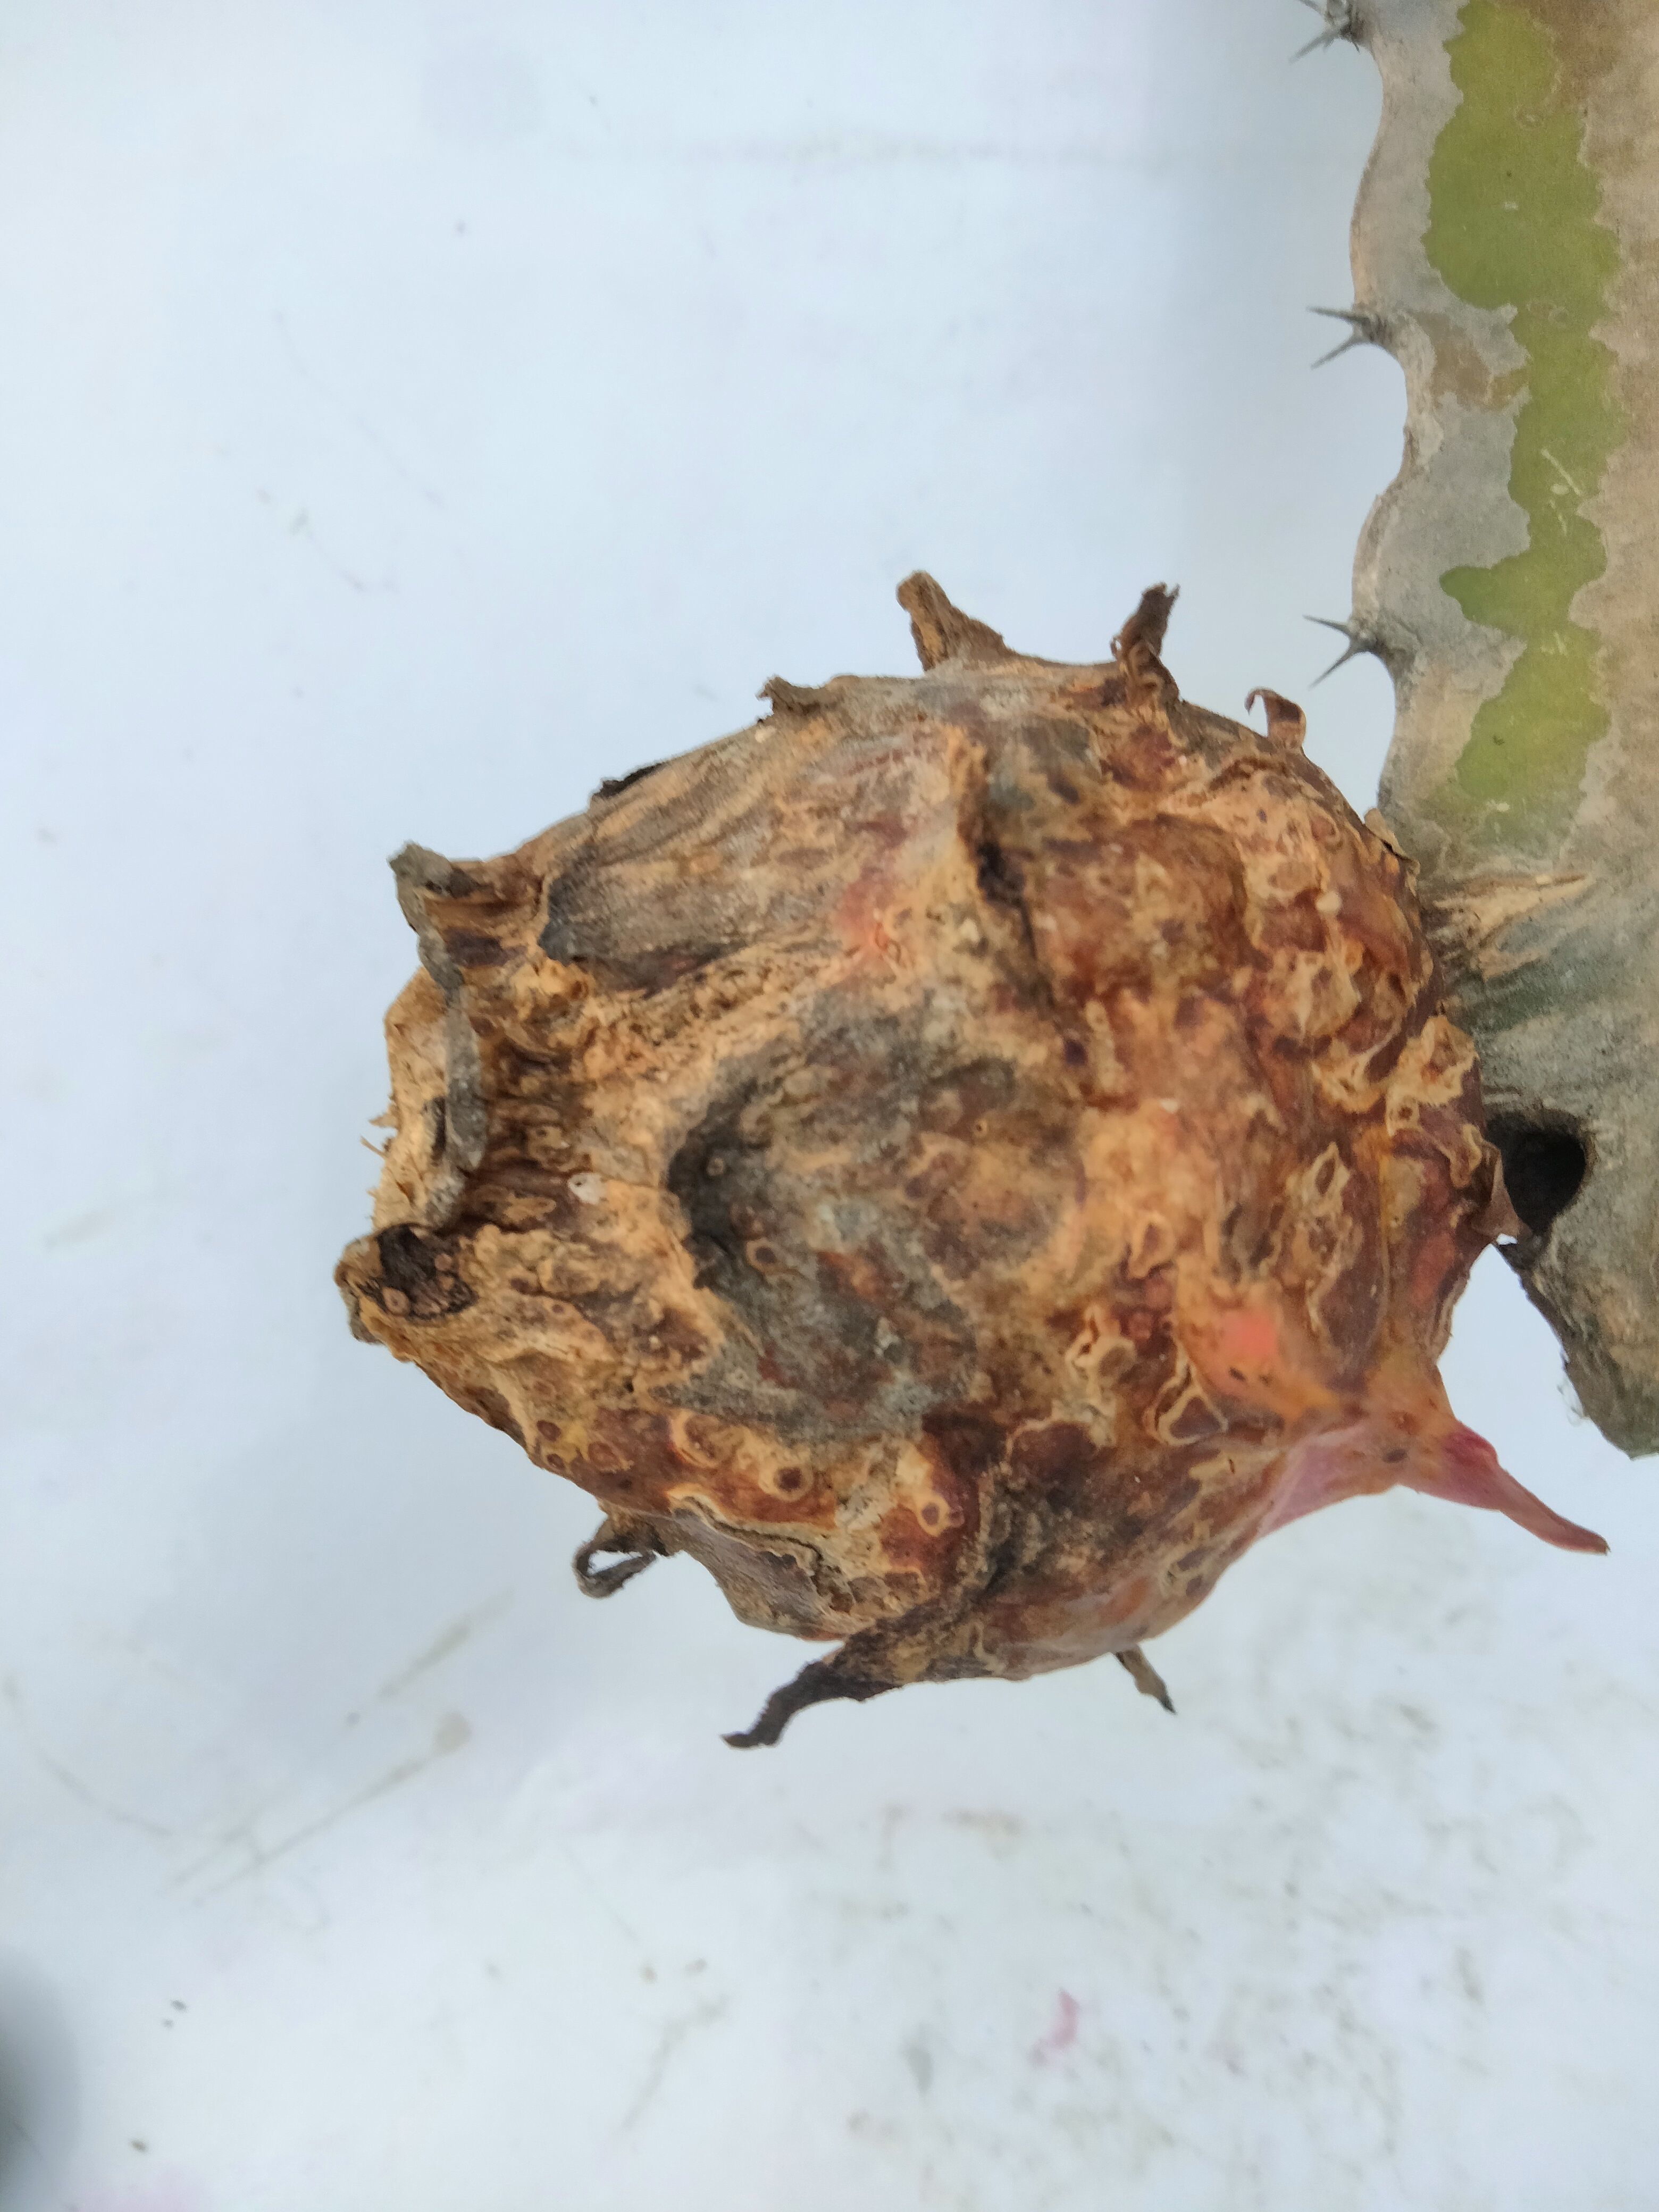
Label: Bad fruit